Shia Islam in Singapore

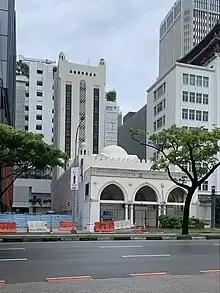
Masjid Al Burhani is a Dawoodi Shiite mosque in Singapore

Shia Muslims are a minority in Singapore, where Sunni Islam is the majority as in much of Southeast Asia. The Shia community in Singapore is considered part of the wider Muslim religious group alongside the majority Sunni and are afforded the same legal rights and protections covered by the Administration of Muslim Law Act, which does not explicitly name any one particular branch or sect. The most prominent branches in Singapore are the Twelver (also known locally as Ithna 'Asheri) and Isma'ili (mainly of the Dawoodi Bohra denomination).